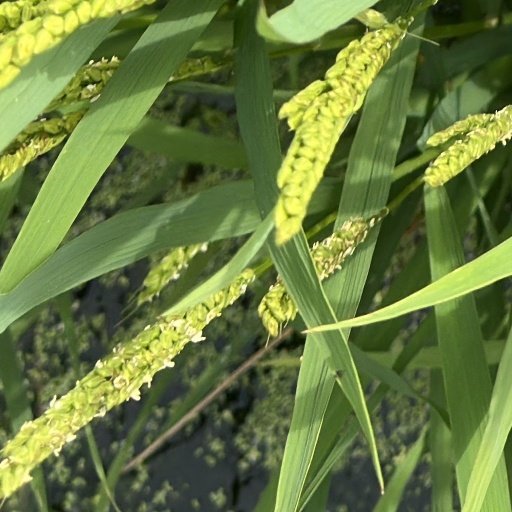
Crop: rice